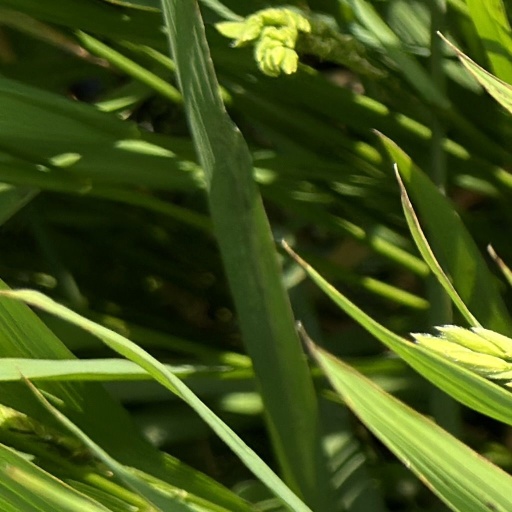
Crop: rice